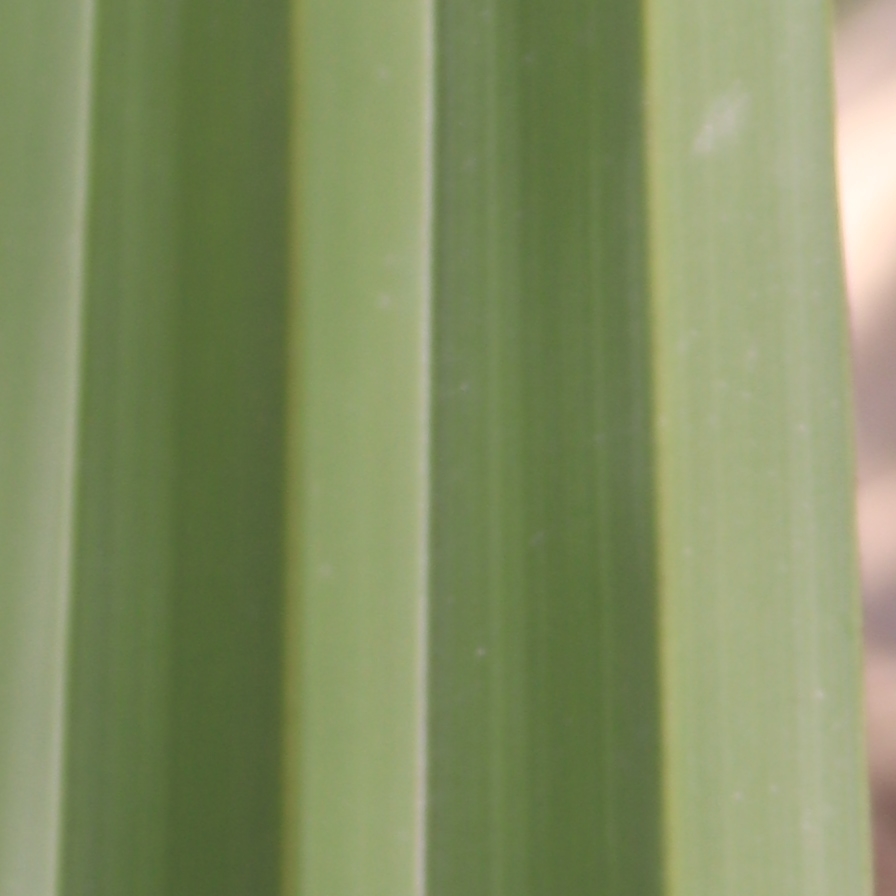
Label: Healthy